Merzak Allouache

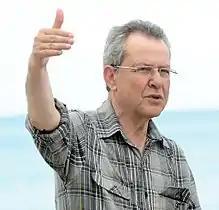
Allouache in 2017

Merzak Allouache (born 6 October 1940) is an Algerian film director and screenwriter. His 1976 film "Omar Gatlato" was later entered into the 10th Moscow International Film Festival where it won the Silver Prize. His 1996 "Salut cousin!" was submitted to the 69th Academy Awards in the category of Best Foreign Language Film. He is one of the most influential Algerian filmmakers, considered by some to be the most important. He is the only Algerian filmmaker who devoted most, if not all, of his cinematic work to his native country.